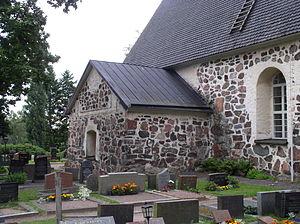
Cet article recense les églises évangéliques-luthériennes de Finlande.